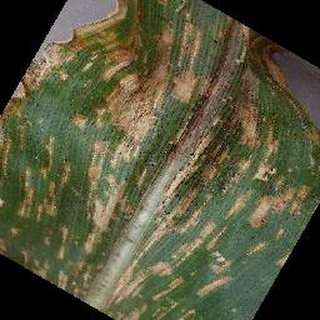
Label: corn_cercospora_leaf_spot